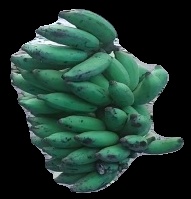
Variety: elakki-bale
Grade: grade3